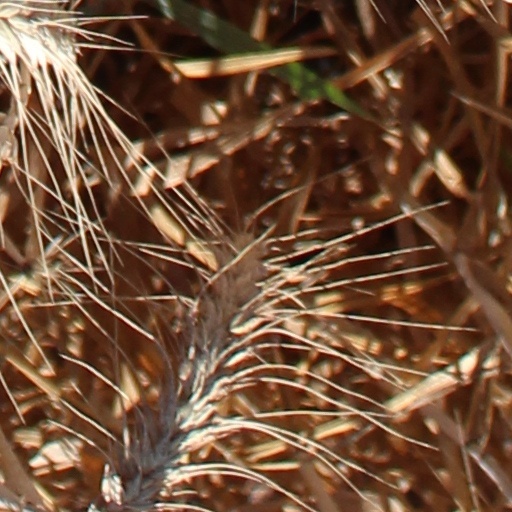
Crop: wheat